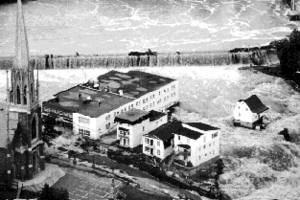
Inondations à Chicoutimi lors du Déluge du Saguenay, 19 au 21 juillet 1996. Tous les bâtiments à droite de l'église ont été emportés par l'eau sauf la petite maison blanche.
Cet article traite des événements qui se sont produits durant l'année 1996 au Québec.
Le déluge du Saguenay est le nom donné à une série d'inondations qui ont frappé le Saguenay–Lac-Saint-Jean, la Côte-Nord et Charlevoix, au centre du Québec, du 19 au 21 juillet 1996. Elles sont survenues lorsqu'une importante dépression, chargée d'humidité, venant de la côte Est atlantique, est passée sur le sud du Québec. Ce système a donné de 50 à 100 mm de pluie sur la plupart des régions de la vallée du Saint-Laurent, mais encore plus dans la région montagneuse qui entoure le Saguenay. Elle est la cause de dix morts et plus de 1,5 milliard de dollars canadiens de dommages. Les communautés les plus touchées furent Chicoutimi, Jonquière, La Baie, Laterrière et Ferland-et-Boilleau.